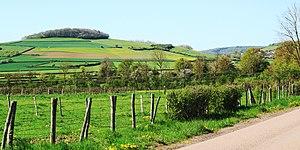
Le Mont-Rond et Fontangy
Fontangy est une commune française située dans le département de la Côte-d'Or en région Bourgogne-Franche-Comté, dans le Morvan. Son ancien nom était Fontangis.